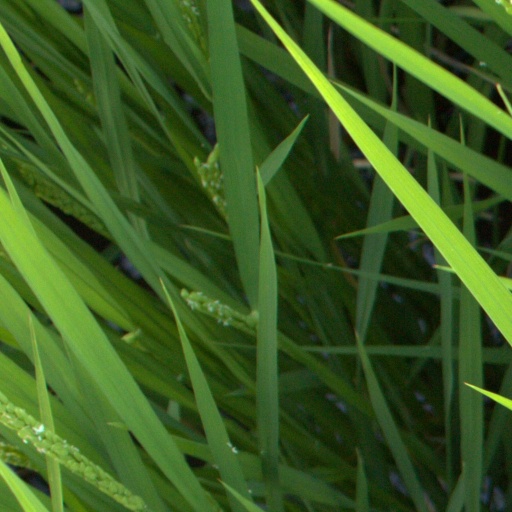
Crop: rice